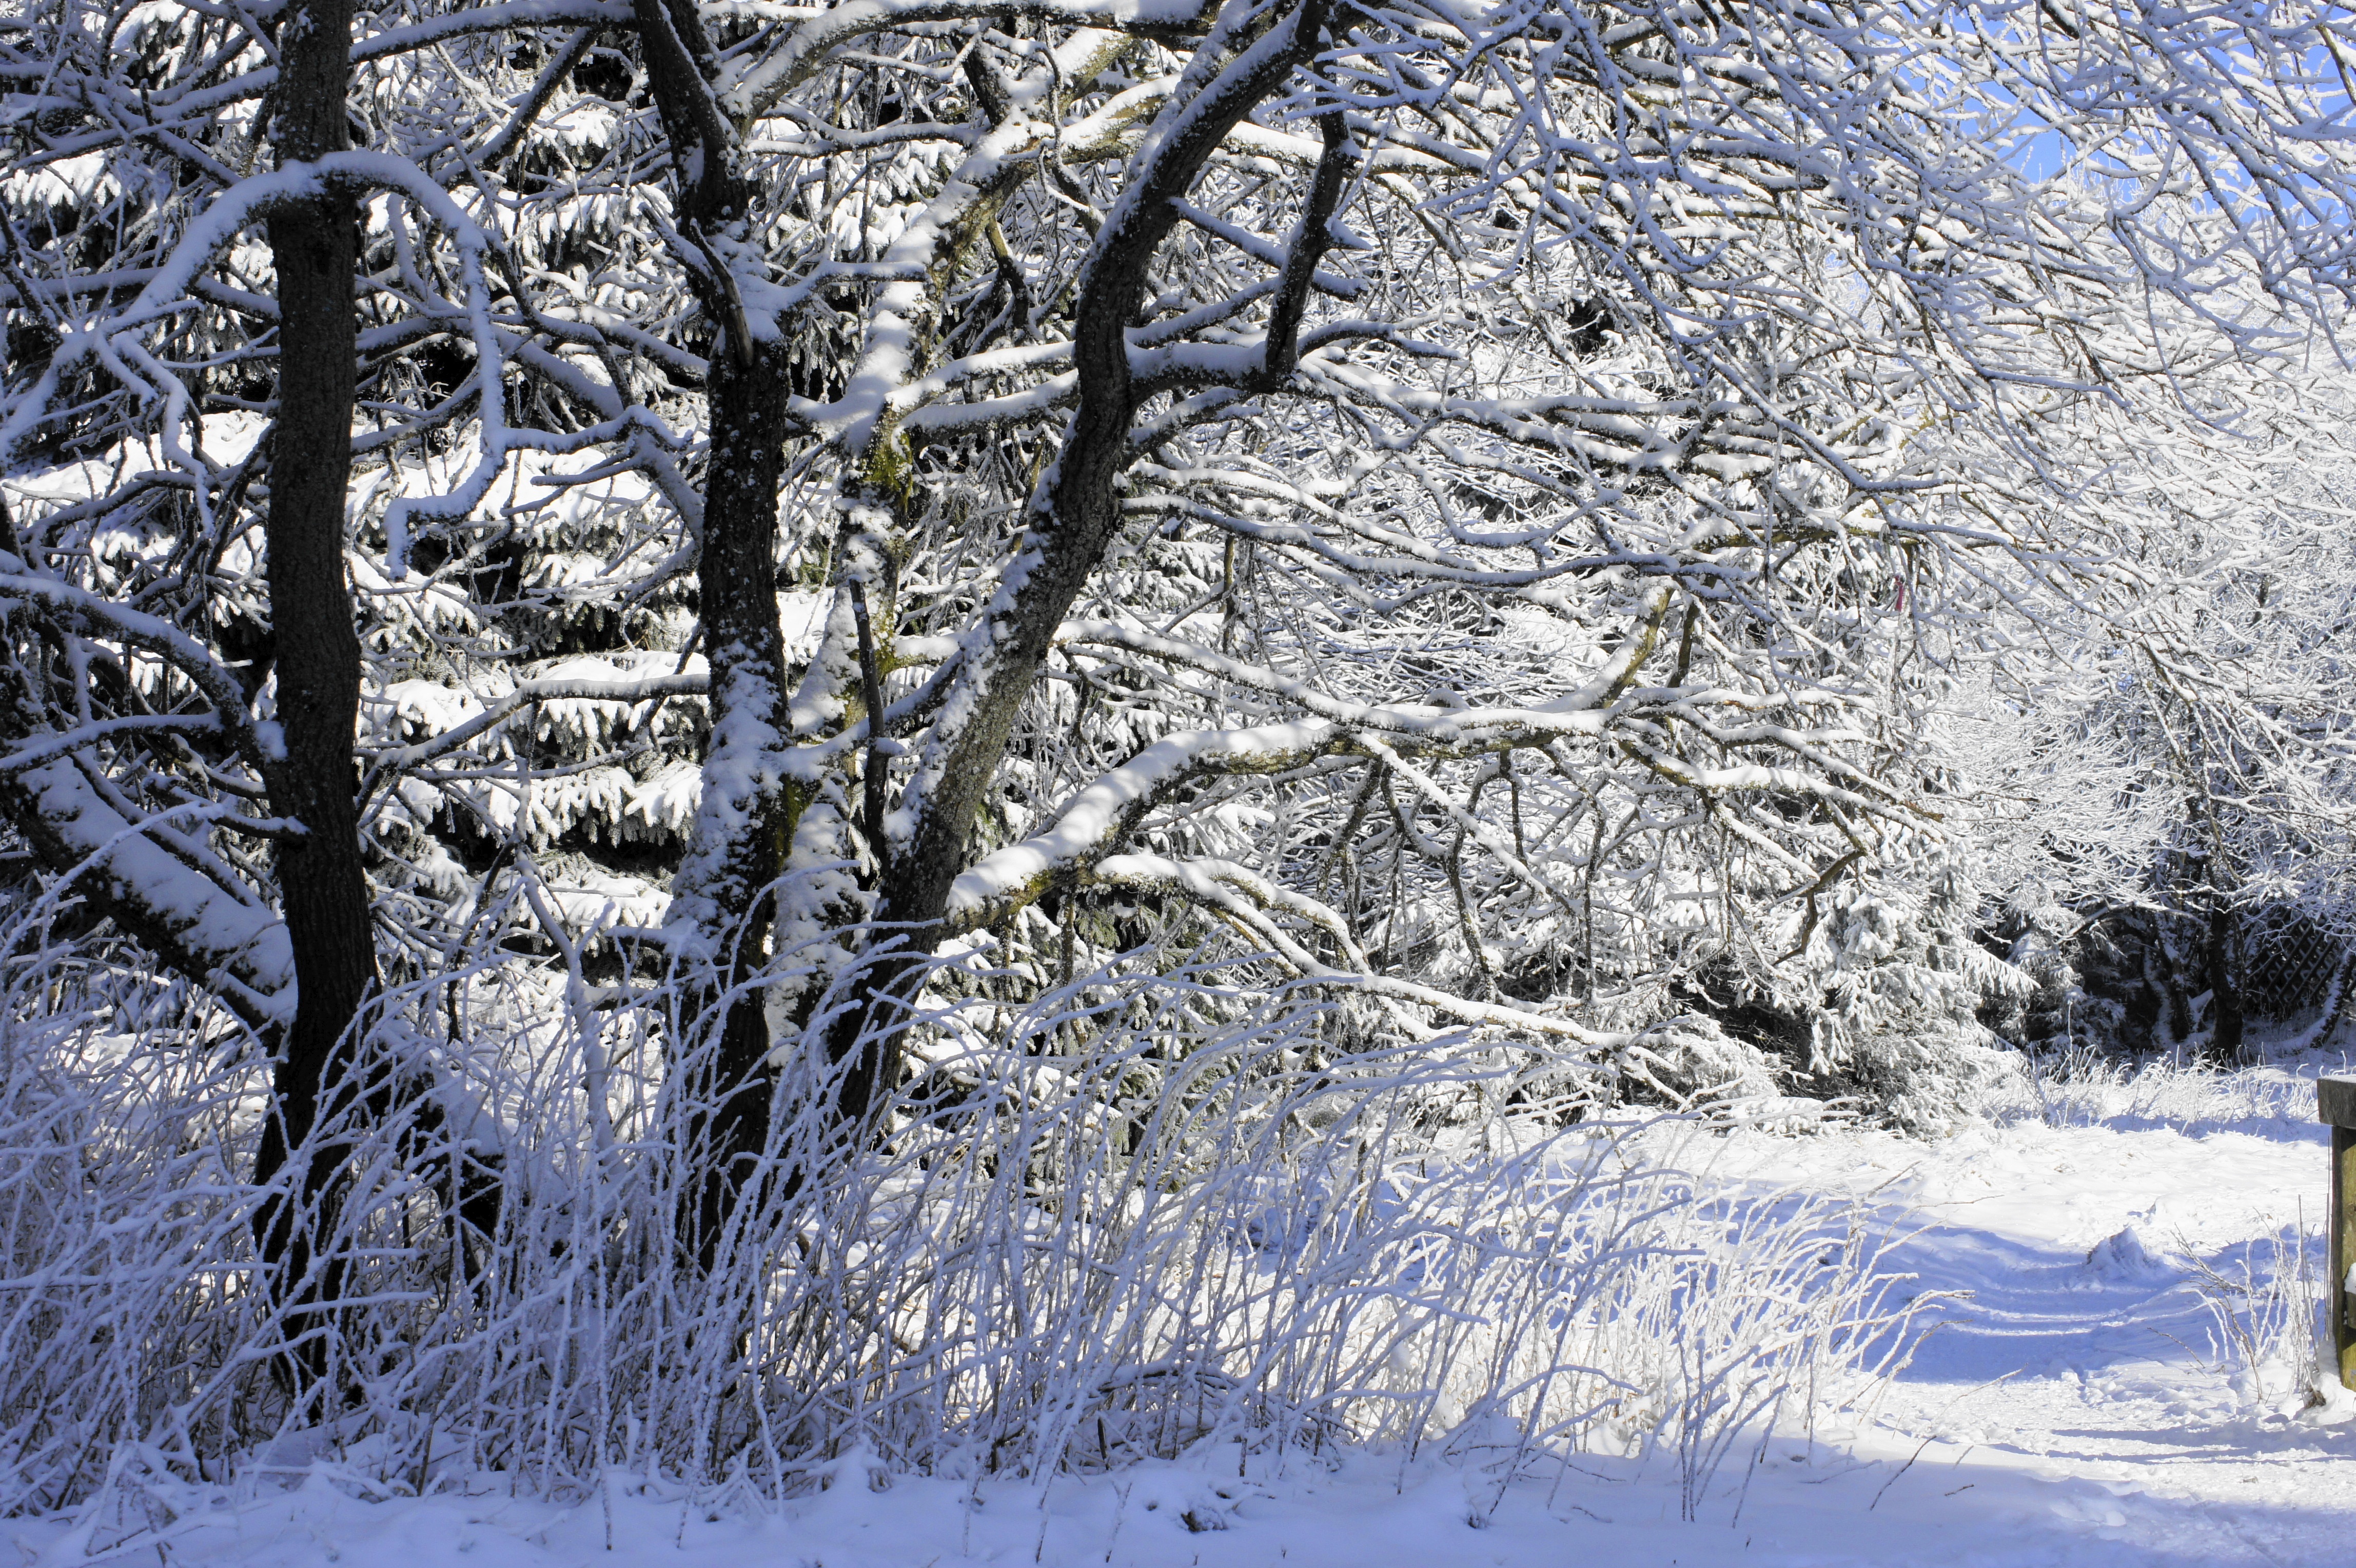
tree, forest, branch, snow, winter, frost, ice, weather, snowy, season, footwear, blizzard, woodland, wintry, freezing, woody plant, winter storm, rain and snow mixed